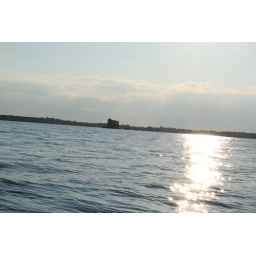
From this spot, it's 10 minutes by car to Tawas, but by boat it's another hour and a half